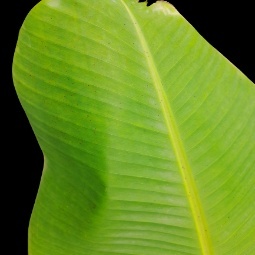
Label: Sulphur